Michele J. Sison

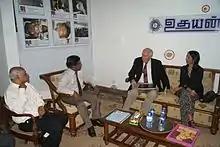
Stephen J. Rapp, the United States Ambassador-at-Large for War Crimes Issues, and Michele J. Sison talking with E. Saravanapavan in Jaffna on 8 January 2014. Some of the bullet holes and portraits of slain staff are visible on the wall behind them.

Sison's overseas assignments have included service as deputy chief of mission and chargé d'affaires at the U.S. embassy in Islamabad, Pakistan (1999–2002) and as consul general at the U.S. consulate general in Chennai, India (1996–1999). She also served at the U.S. missions in Abidjan, Côte d'Ivoire (1993–1996); Douala, Cameroon (1991–1993); Cotonou, Benin (1988–1991); Lomé, Togo (1984–1988); and Port-au-Prince, Haiti (1982–1984), as well as in Washington. Ambassador Sison is the recipient of numerous U.S. Department of State awards for exceptional service.